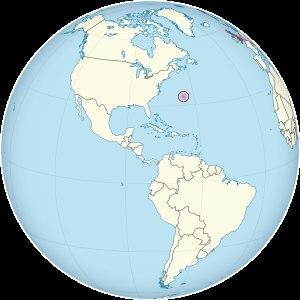
Les Jeux des Îles 2013 à lieu en Bermudes la septième édition du tournoi de football féminin disputé dans le cadre de la compétition multi-jeux.